Aamhi Satpute

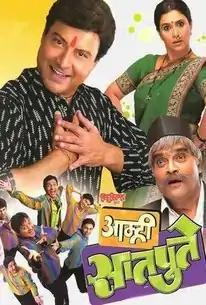
Theatrical release poster

Aamhi Satpute is a 2008 Indian Marathi-language comedy drama film directed and produced by Sachin Pilgaonkar. It stars Sachin Pilgaonkar, Supriya Pilgaonkar, Swapnil Joshi, Amruta Sant and Ashok Saraf. The film was a remake of 1954 American film "Seven Brides for Seven Brothers". Supriya Pilgaonkar won Maharashtracha Favourite Kon? favourite actress for her performance in the movie.